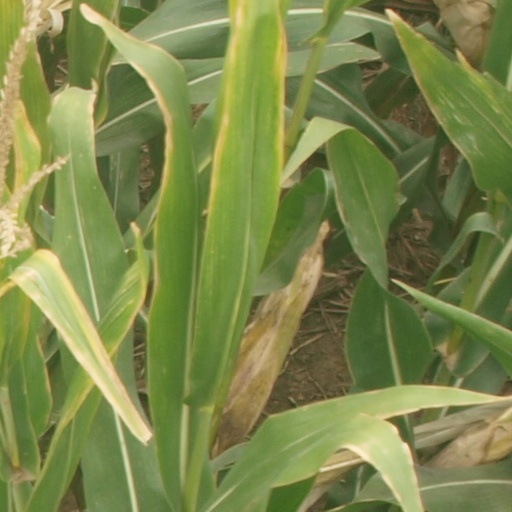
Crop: maize; corn